Arrol-Johnston

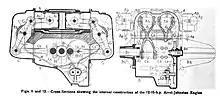
The 1905 Arrol-Johnston opposed-piston twin cylinder engine

The Dogcart was a wood-bodied vehicle powered by a 10 hp 2 cylinder opposed piston engine mounted beneath the floor, which was started by pulling on a rope. The vehicle boasted chain final drive and its high-wheeled, solid-tyred, horse-carriage type of body was retained well into the 1900s. The brakes were arranged in the form of shoes which could be pressed on the back of the solid rear tyres, and the suspension comprised full elliptic leaf springs at the front, and half-elliptics at the rear. Transmission and brake control levers were mounted close to the driver's right hand.